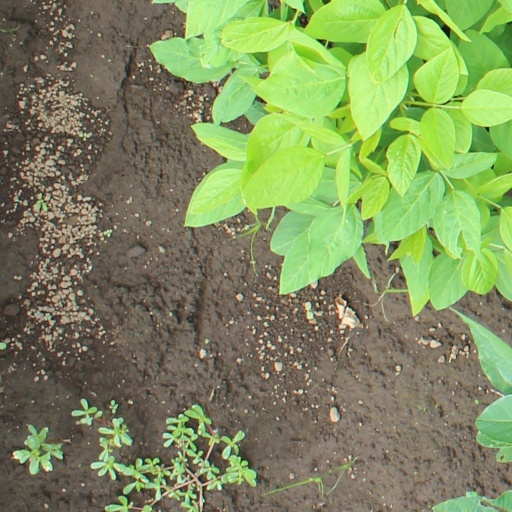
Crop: soybean